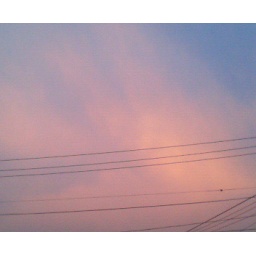
the sky at sunset in a hottest summer   camera phone